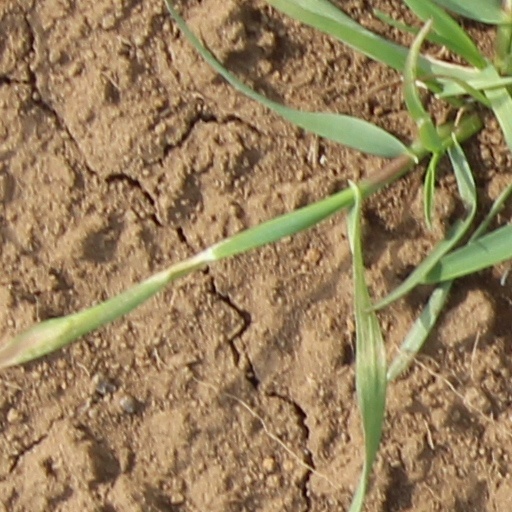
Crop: wheat